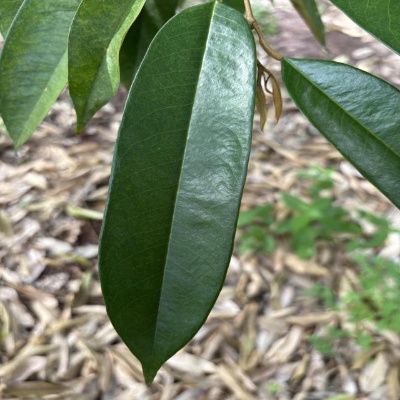
Label: Leaf_Healthy